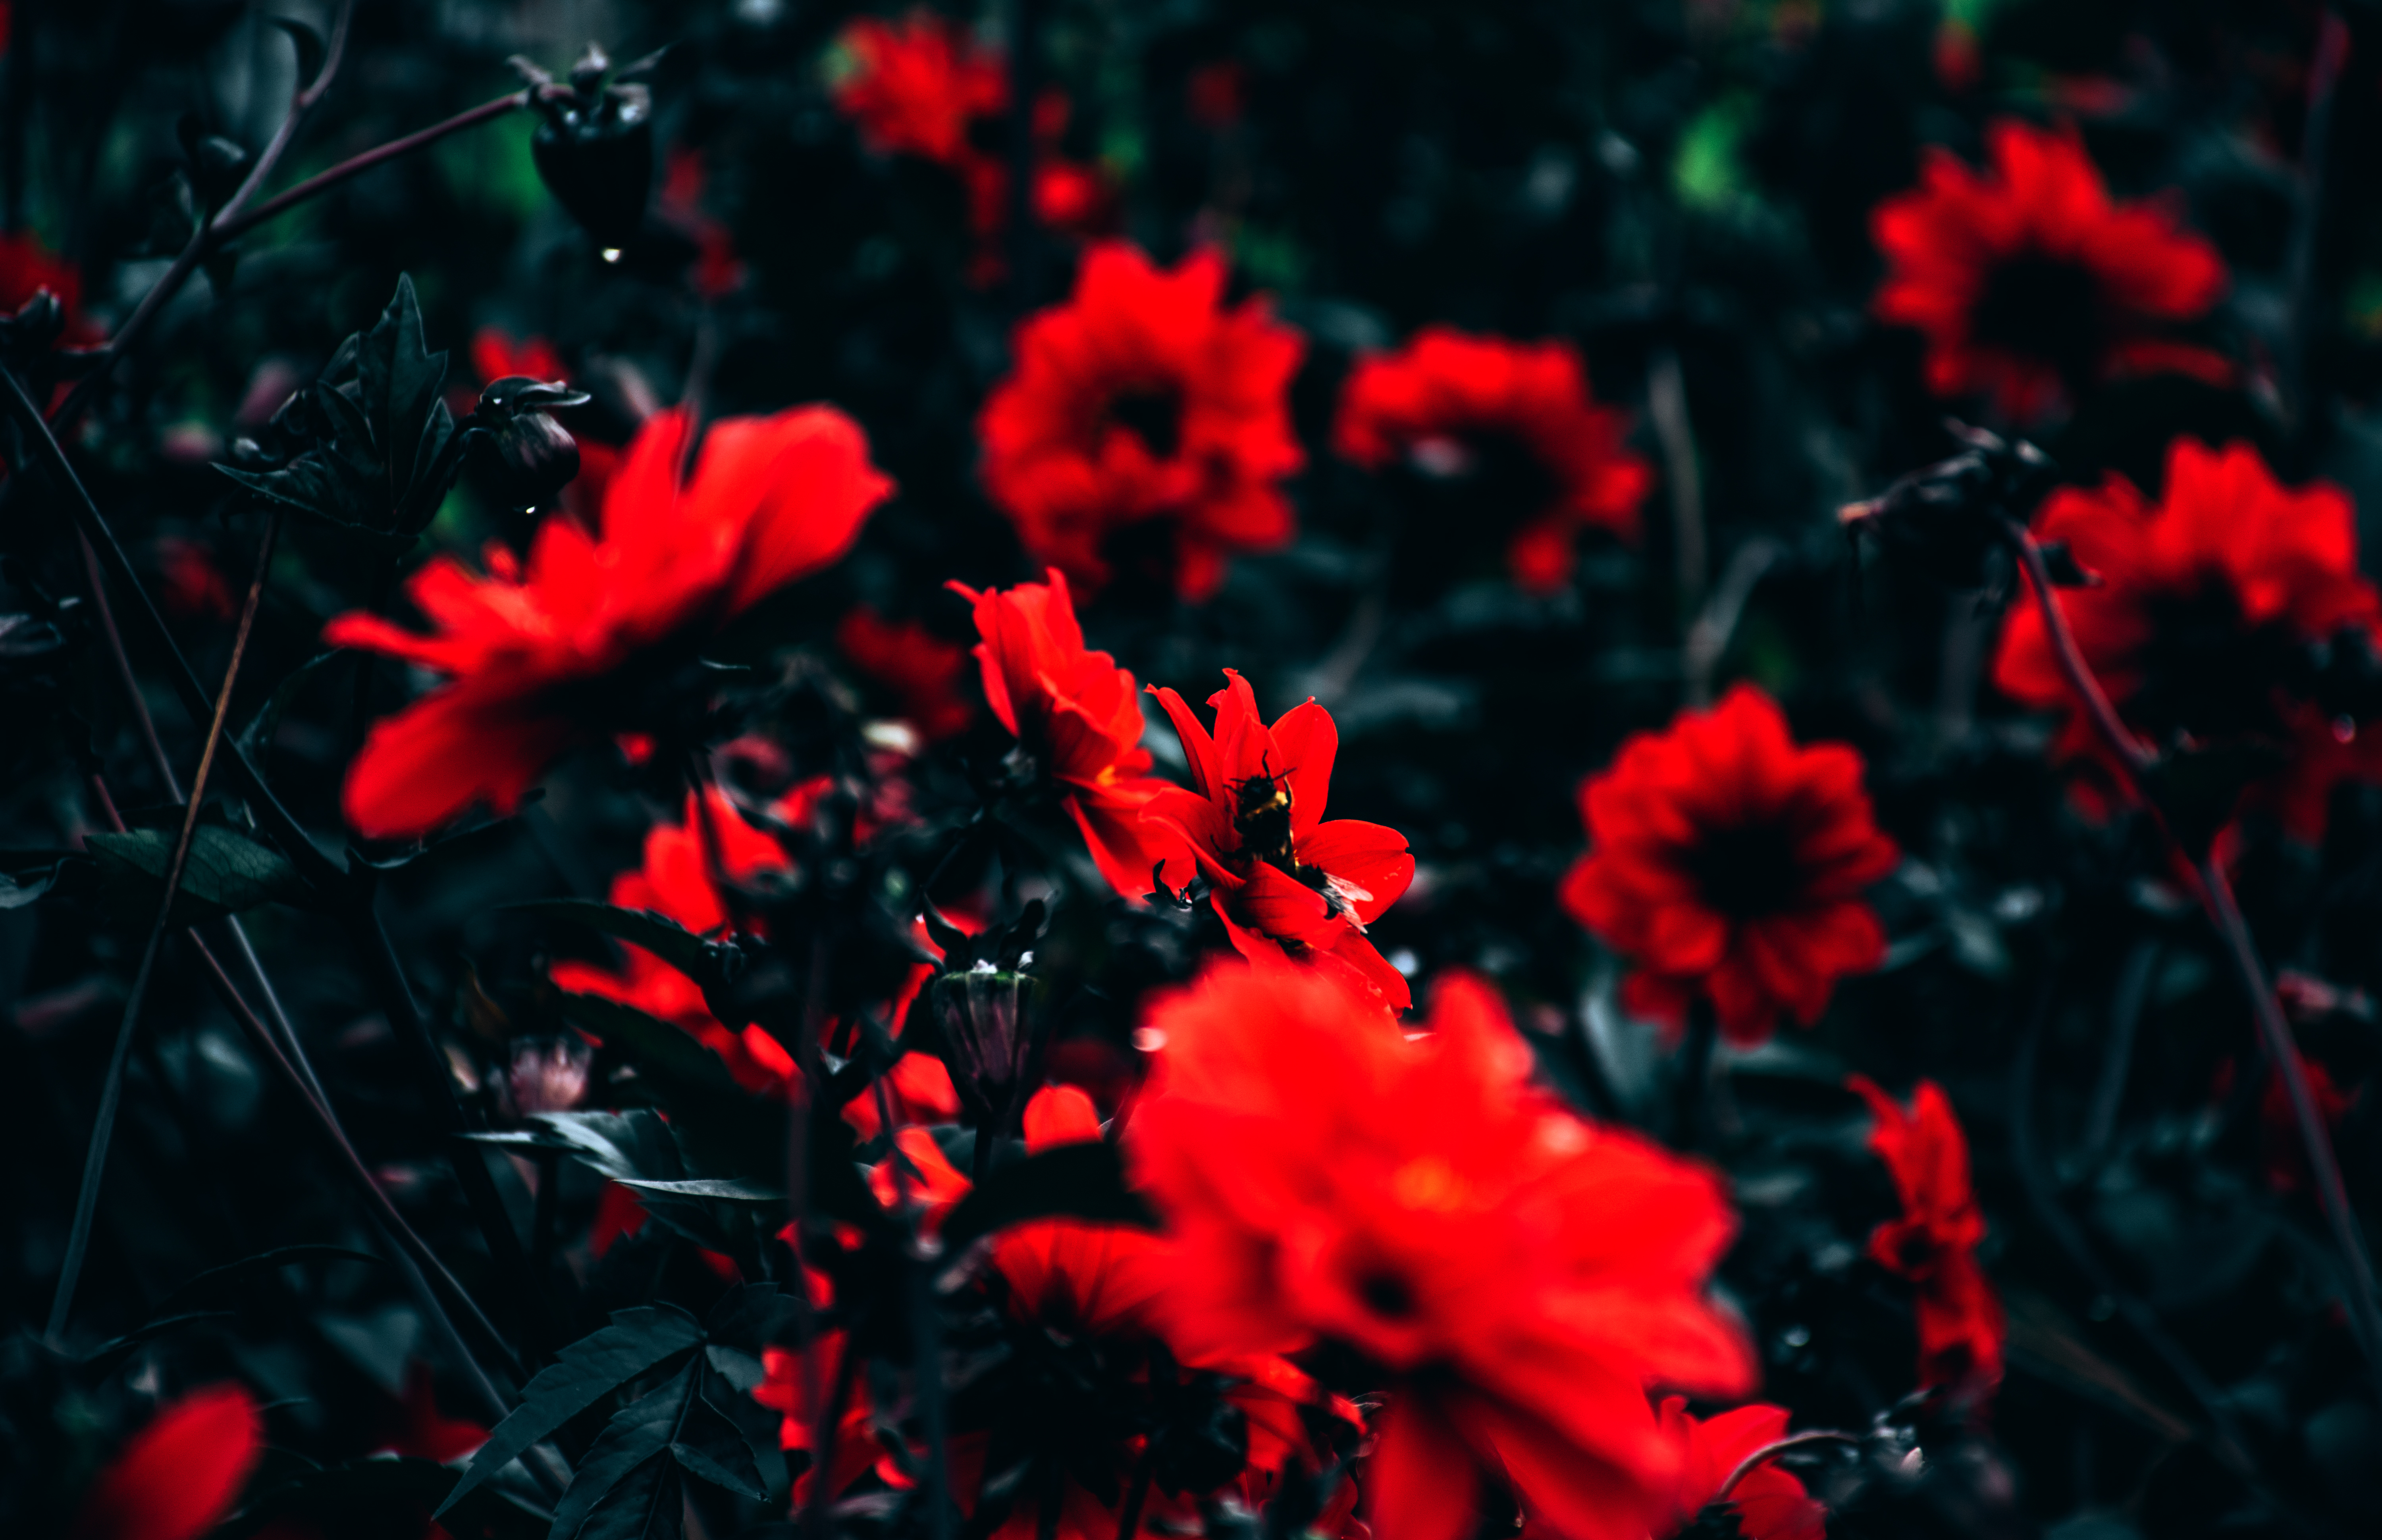
blossom, plant, photography, leaf, flower, petal, bloom, red, color, flora, plants, flowers, shrub, macro photography, flowering plant, land plant